Buckles Mine

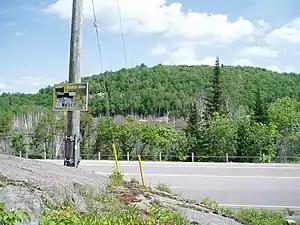
Site of the former Buckles Mine in Elliot Lake

The Buckles Mine is an historical uranium mine located approximately 4.5 km southeast of Elliot Lake, Ontario, owned and operated by Rio Algom Ltd. The site has been rehabilitated. Environmental monitoring is ongoing as part of the monitoring for the nearby Nordic Mine.